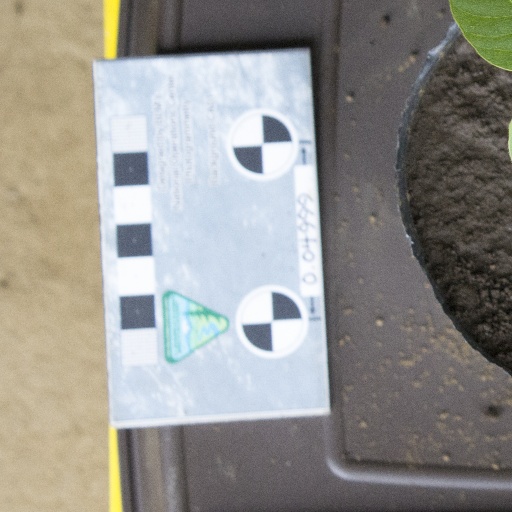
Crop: soybean